The Abbot's Fish House, Meare

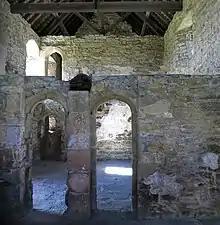

In 1910 the building was inspected by Charles Reed Peers under the Ancient Monuments Protection Act 1900 and taken into state guardianship. The fish house is now in the care of English Heritage.